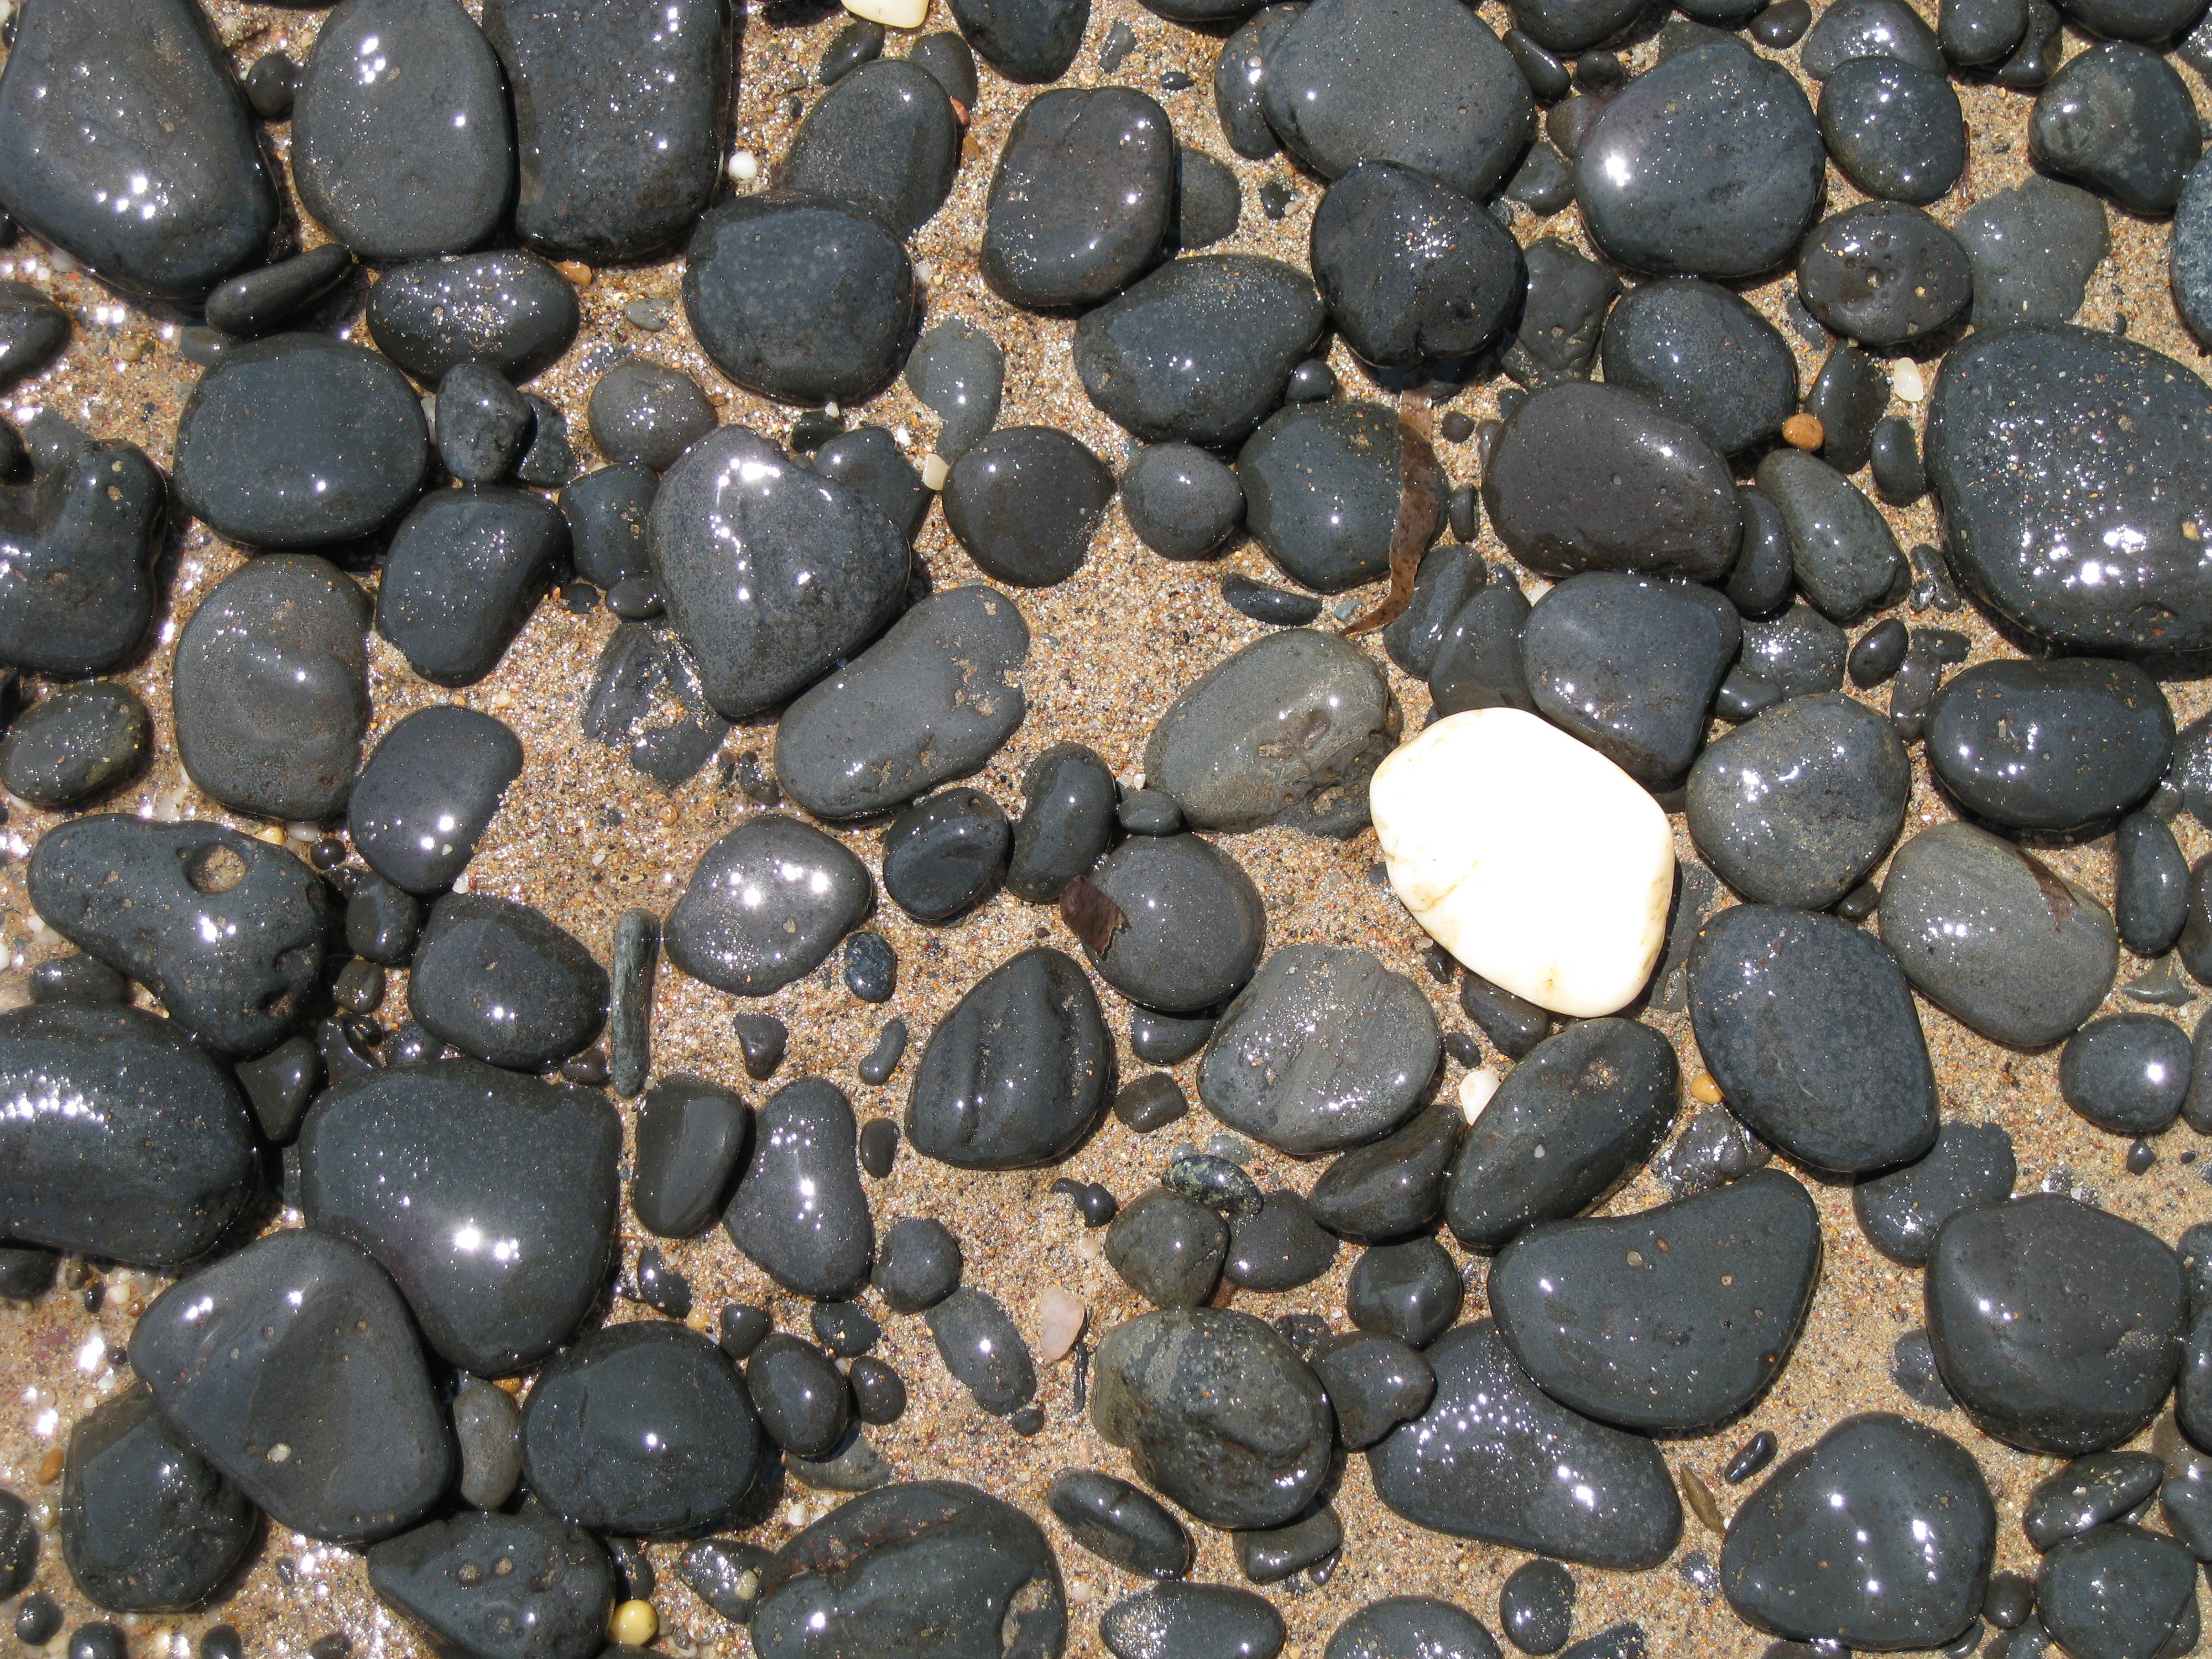
beach, sea, water, sand, rock, pattern, pebble, brown, soil, black, material, stones, background, gravel, pebbles, shiny, mussels, matt